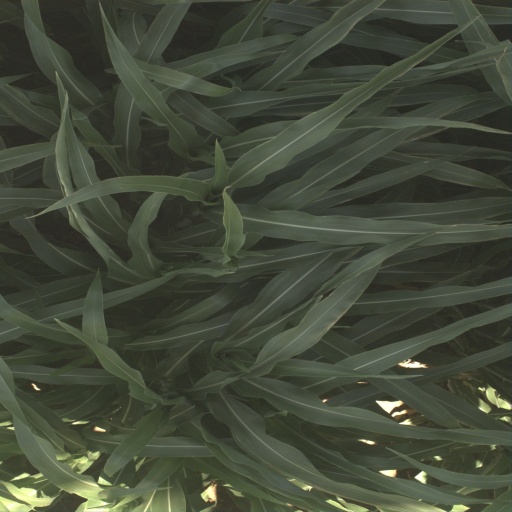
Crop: sorghum